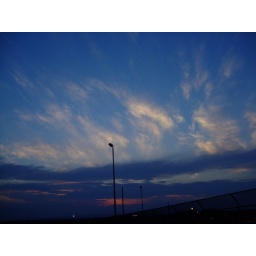
ocean in the sky 6